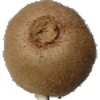
Label: Kiwi 1